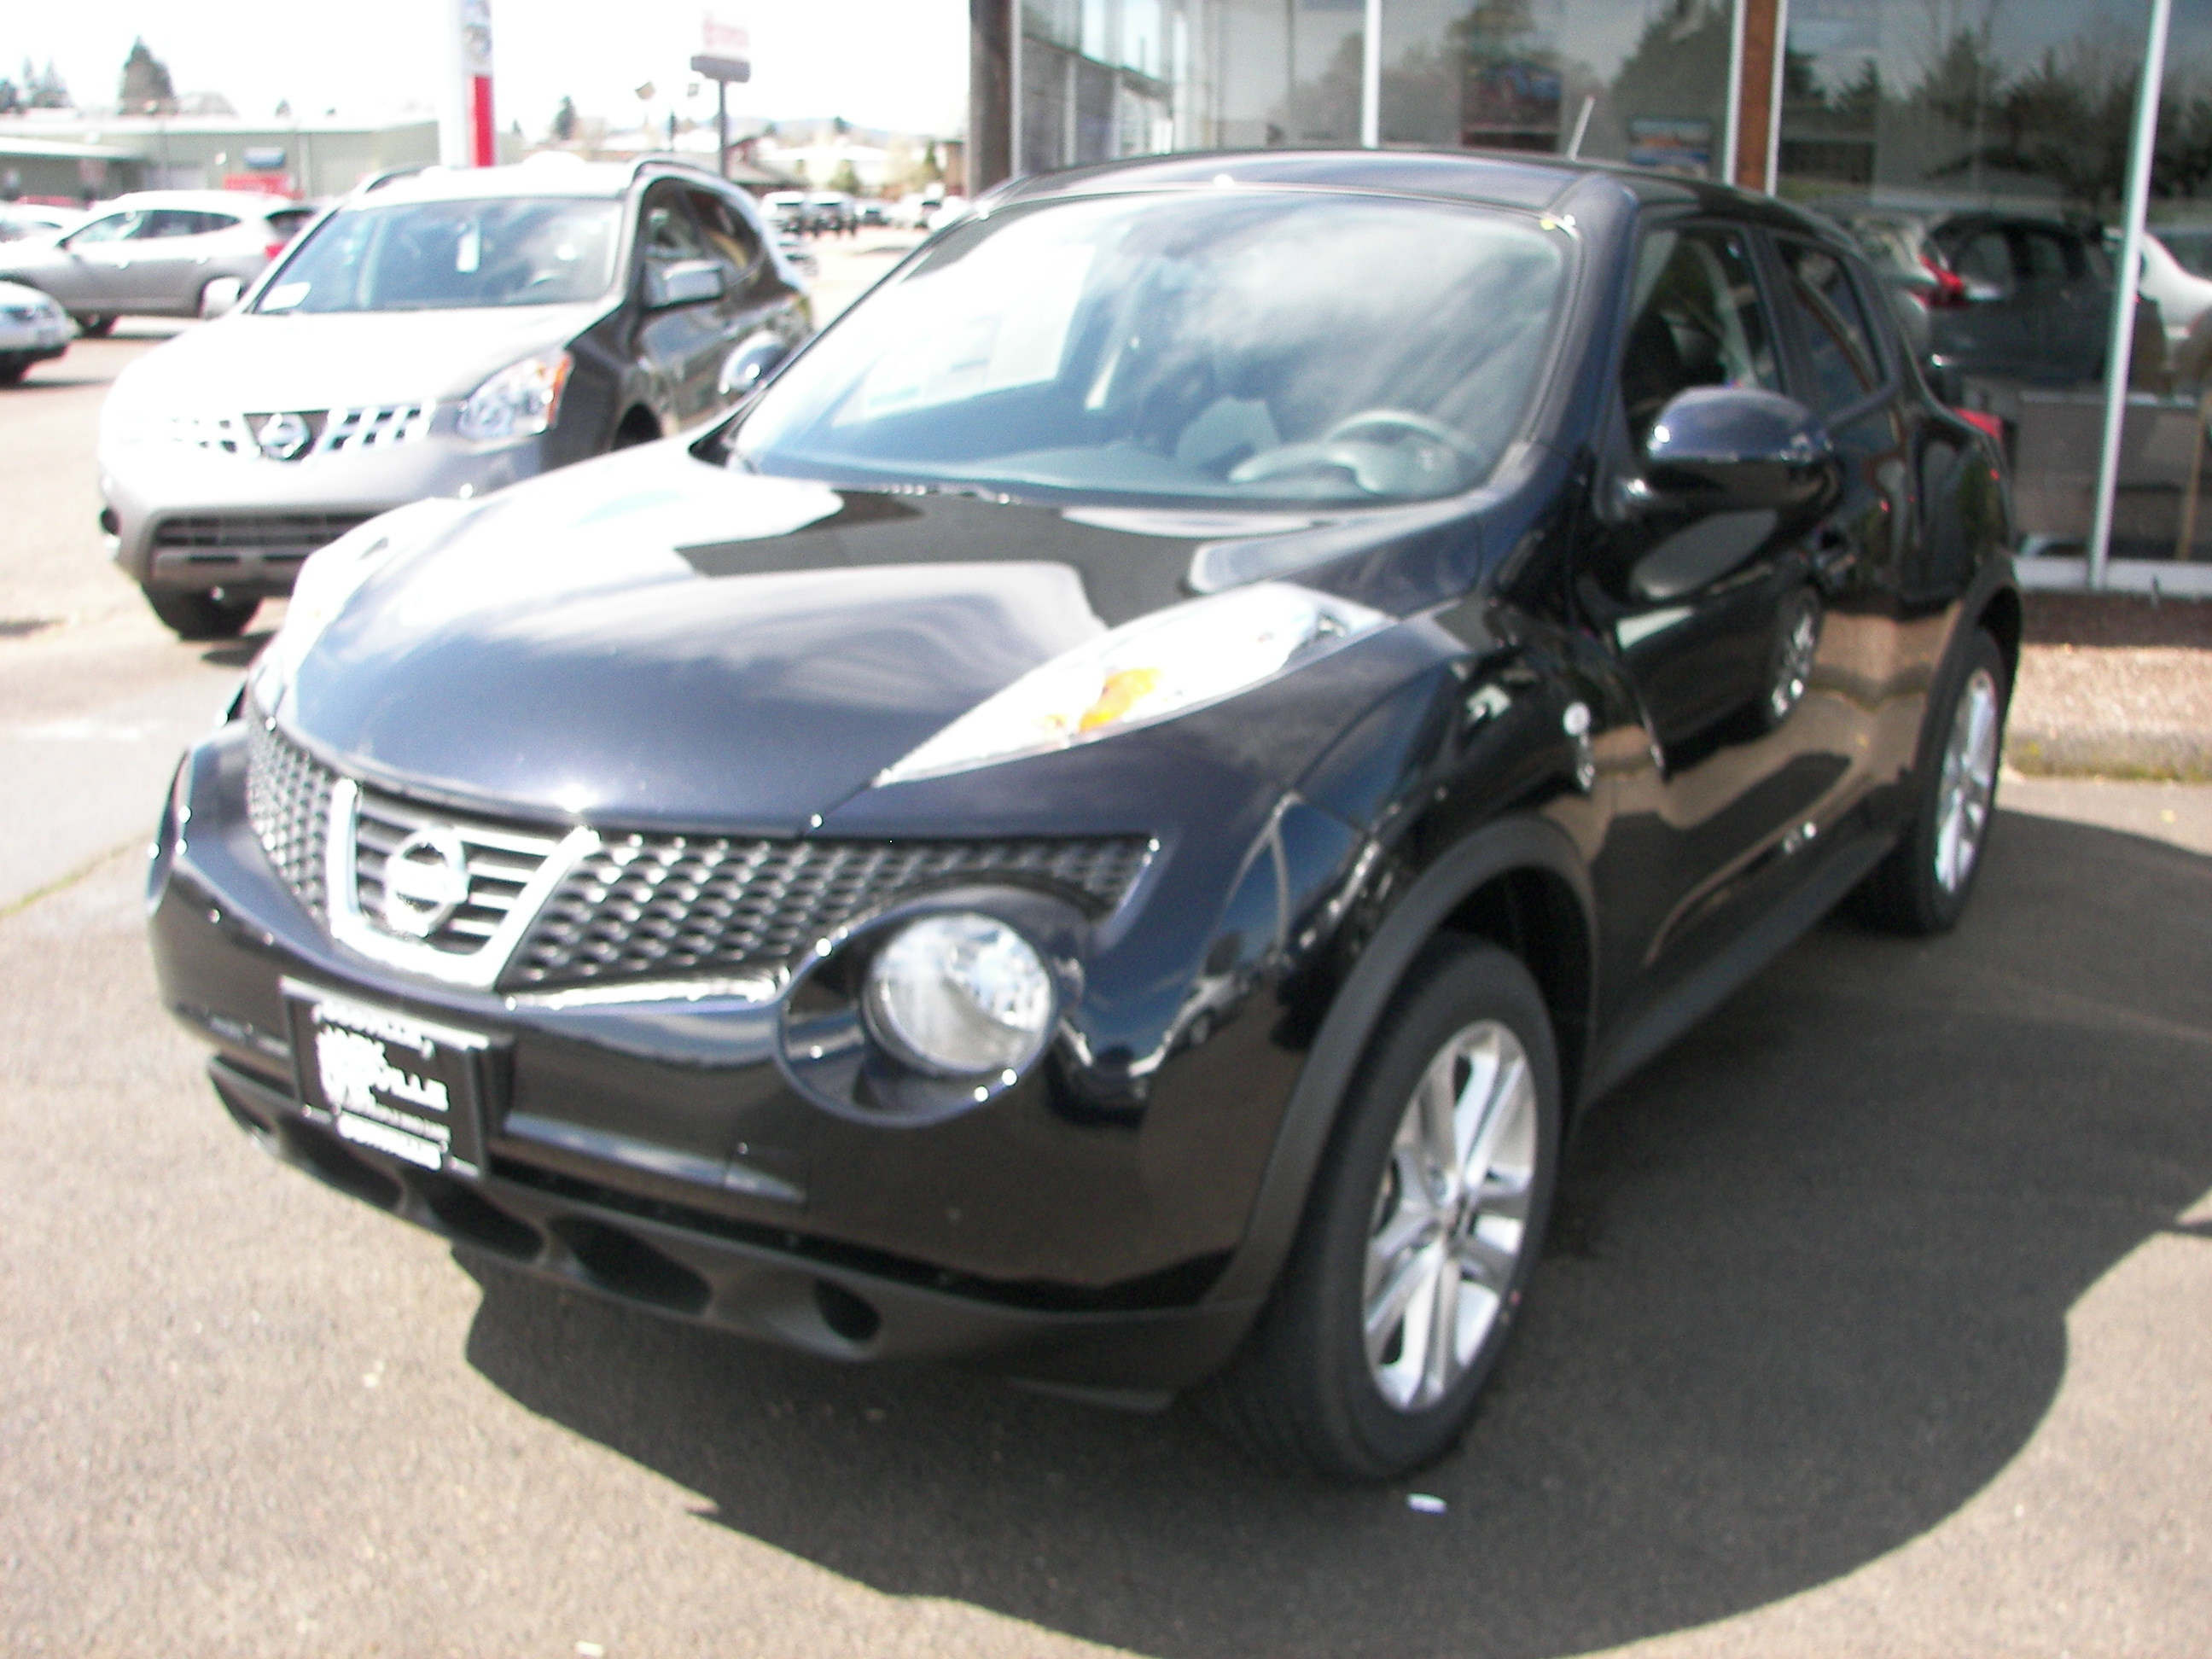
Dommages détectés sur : aile avant gauche, porte avant gauche, porte arrière gauche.
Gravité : mineur